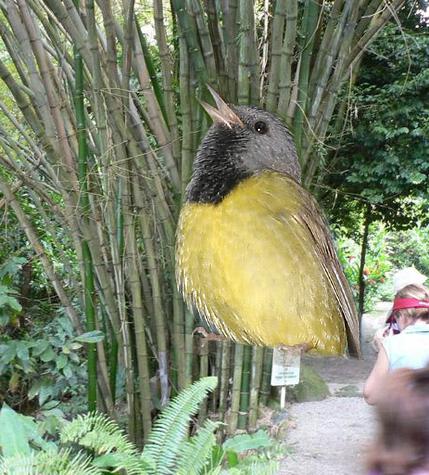
Bird species: Mourning_Warbler
Bird type: landbird
Background: land